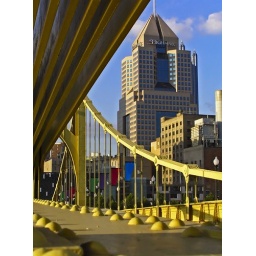
Highmark building framed by bridge